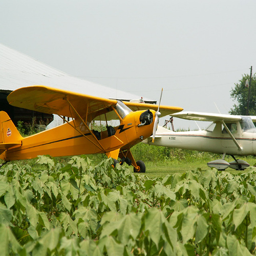
A small yellow plant sitting on top of a field.
Yellow and white airplanes sitting in a field next to each other.
Two airplanes sitting side by side in the grass.
Two small planes stand in a field of crops.
A yellow plane is in the grass next to a white plane.